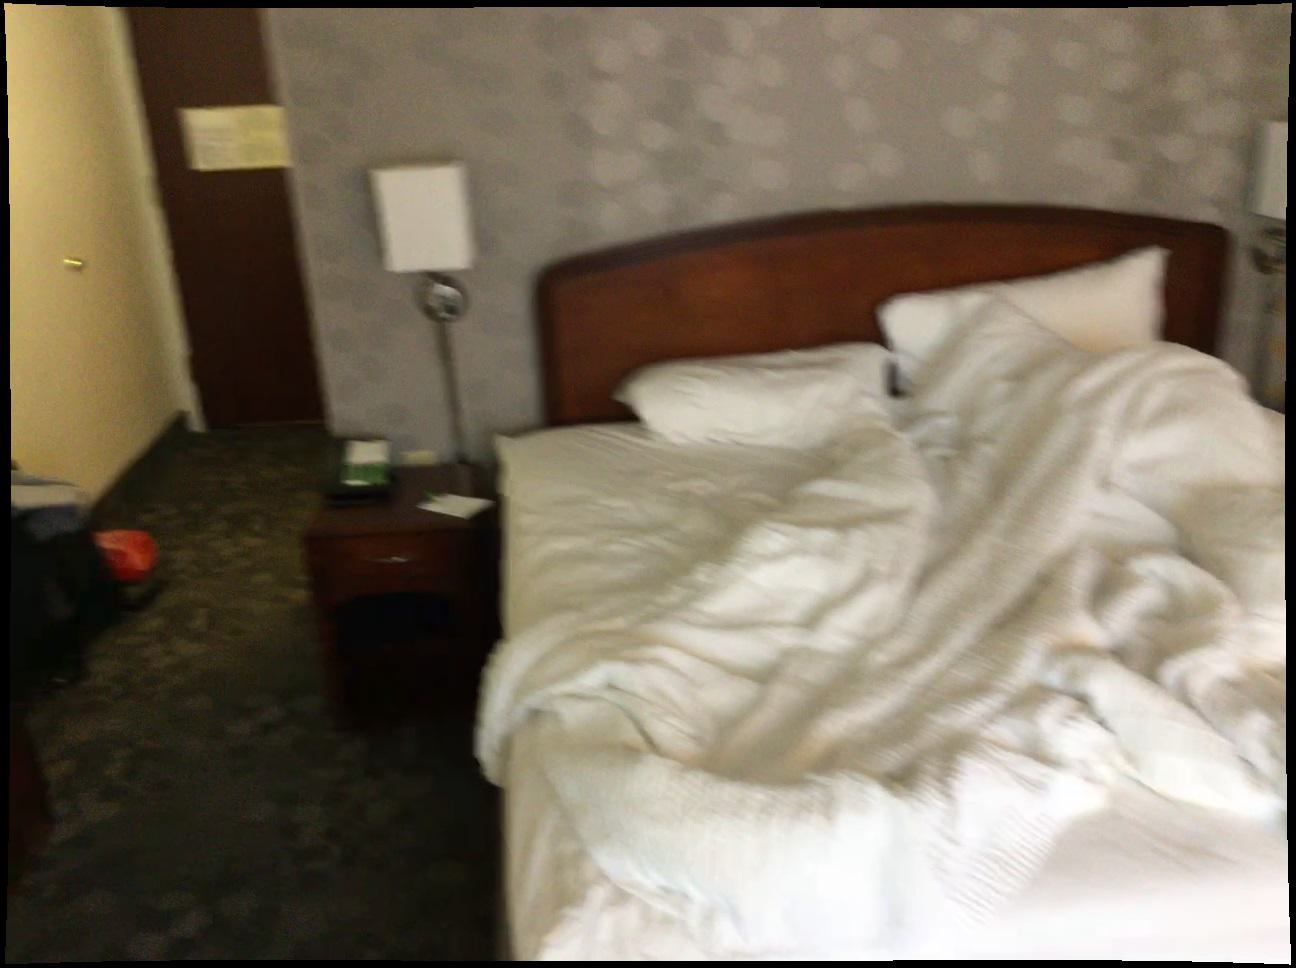
Question: In the image, there is the cabinet. Pinpoint several points within the vacant space situated behind the cabinet from the camera's perspective. Your final answer should be formatted as a list of tuples, i.e. [(x1, y1), ...], where each tuple contains the x and y coordinates of a point satisfying the conditions above. The coordinates should be between 0 and 1, indicating the normalized pixel locations of the points.
Answer: [(0.160, 0.701), (0.129, 0.705), (0.097, 0.708), (0.066, 0.711), (0.217, 0.717), (0.184, 0.720), (0.153, 0.723), (0.121, 0.726), (0.089, 0.730), (0.211, 0.740), (0.178, 0.743), (0.145, 0.747), (0.112, 0.750), (0.079, 0.754), (0.239, 0.760), (0.205, 0.764), (0.171, 0.768), (0.137, 0.772), (0.103, 0.776), (0.069, 0.779), (0.234, 0.787), (0.199, 0.790), (0.164, 0.794), (0.129, 0.799), (0.093, 0.803)]